Pingtang County

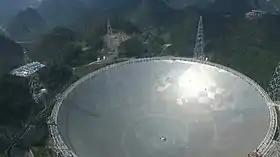
FAST radio telescope

The world's largest filled-aperture radio telescope, Five-hundred-meter Aperture Spherical Telescope (FAST) is located in the Dawodang, a natural sinkhole in Pingtang.